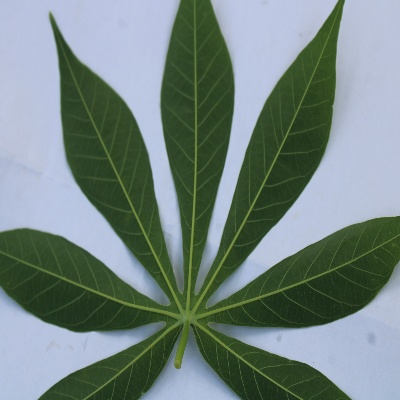
Crop: Cassava
Condition: healthy